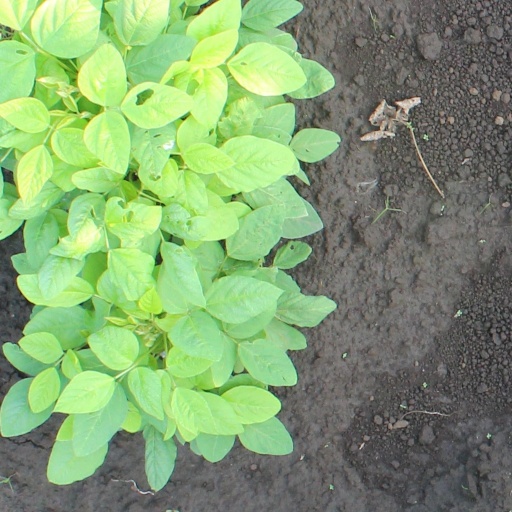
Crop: soybean